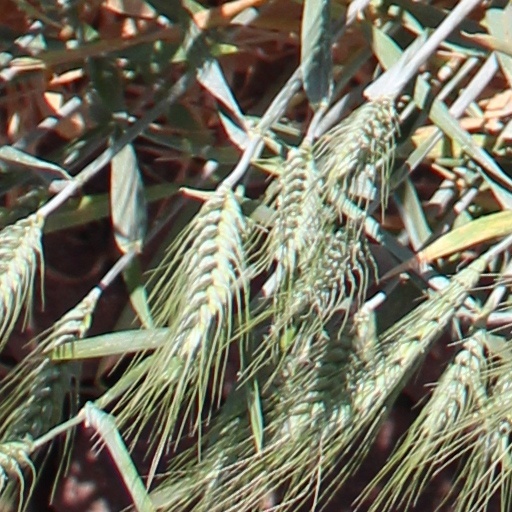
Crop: wheat